Lucas Entertainment

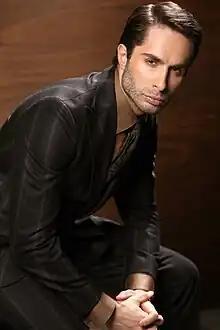
Michael Lucas, the founder/CEO of Lucas Entertainment.

Michael Lucas founded his own production company, Lucas Entertainment, in 1998. He based the company in New York City (rather than Los Angeles, where many of the other pornography studios are located), in part, to take advantage of the lack of competition.